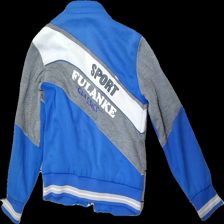
View: back
Type: Sweater
Category: Unisex
Brand: Not in the list
Brand text on label: Fulanke
Colors: Blue, White, Grey, Multicolor
Material: 100% Polyester
Pattern: Other
Cut: Regular
Size: L
Damage: damaged zipper
Damage location: bottom center
Damage 2: stained & hole
Damage 2 location: middle center
Damage 3: damaged seam and fabric, pulled threads
Damage 3 location: middle left
Price range: <50
Recommended usage: Export
Description: blue colorblocked linded sweater with patch and prints